Adaptive Standing Tennis

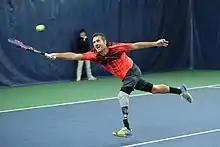
Ivan Corretja of Spain was the champion (Category A; 2016) at the Inaugural 2016 USA TAP Open in Houston, Texas

Para Standing Tennis is a form of tennis for individuals with physical disability who play the sport of tennis standing, or ambulatory as opposed to their counterparts who play wheelchair tennis, playing tennis in a wheelchair.